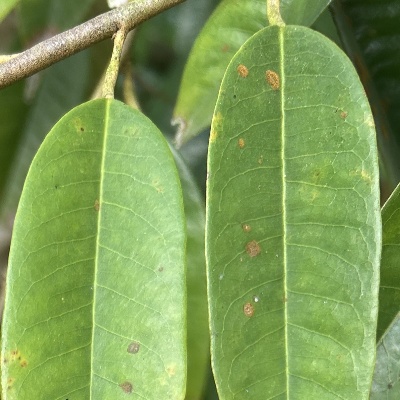
Label: Leaf_Algal